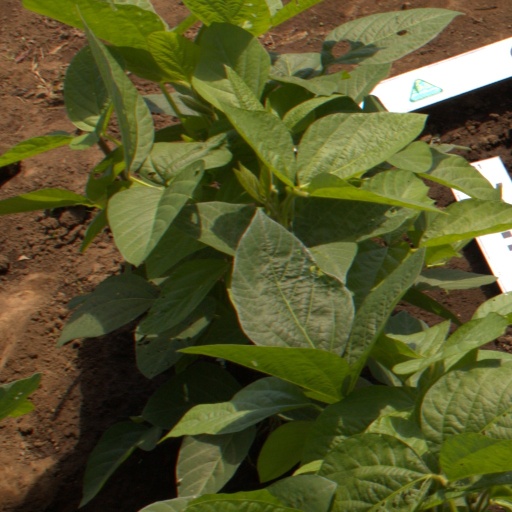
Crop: soybean